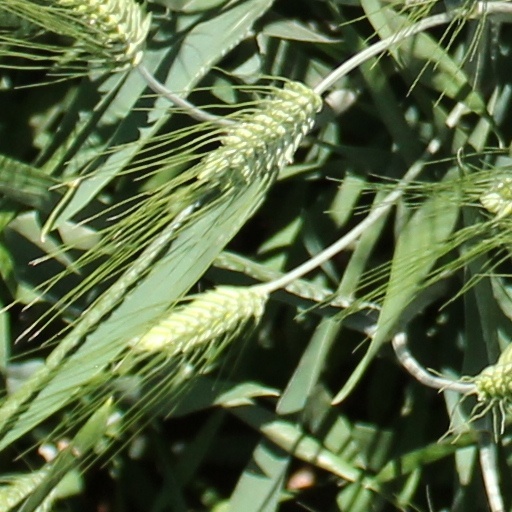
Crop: wheat